Lippert Peak

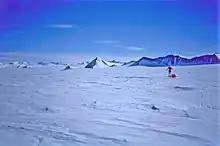
The Horseshoe Valley with the cone formed Lippert Peak

Lippert Peak is a sharp pointed peak at the end of a ridge that extends west from the Douglas Peaks into Horseshoe Valley. It is located southeast of Strong Peak (which this peak resembles) in the Heritage Range, Antarctica.